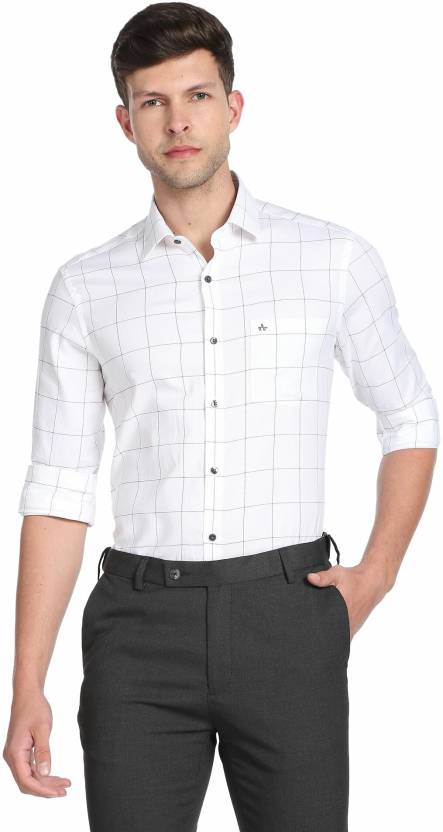
Product: Men Slim Fit Checkered Cut Away Collar Formal Shirt
Price: ₹1,232
Colors: White
Pattern: Checkered
Description: Checkered 100% Cotton Formal Shirt with Full Sleeves and Semi Cut Away Collar
Other details: Semi Cut Away Collar